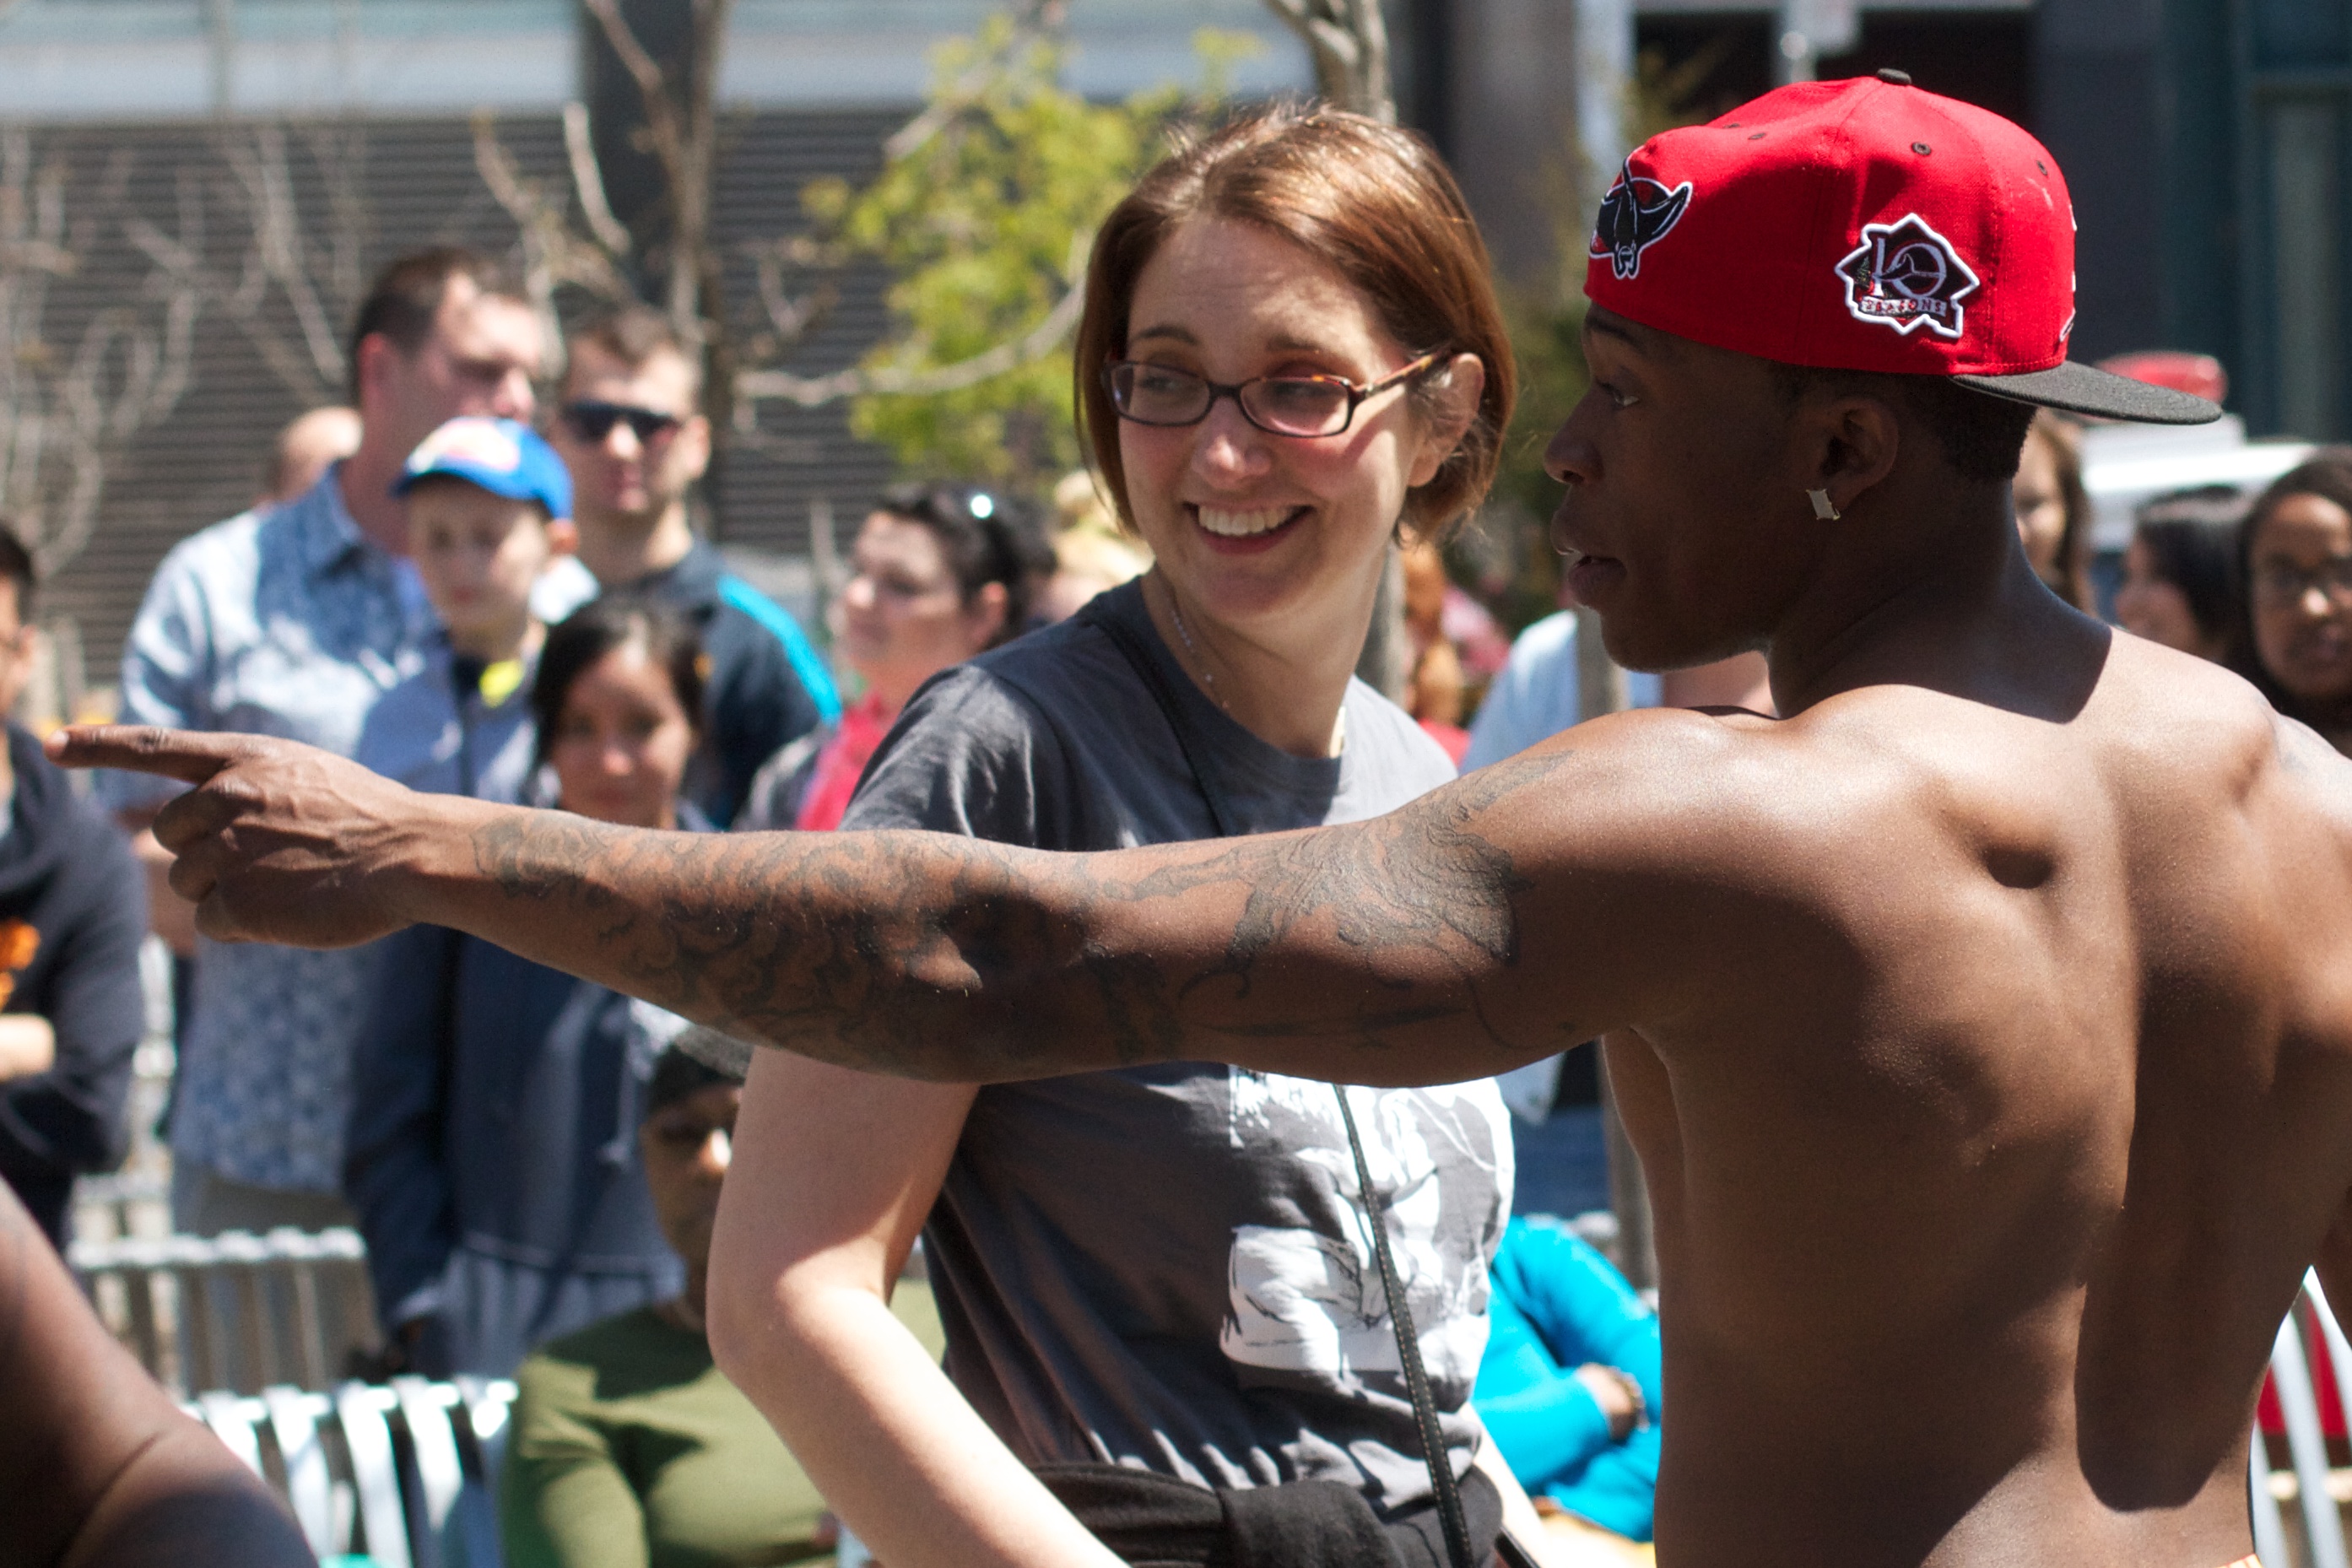
crowd, festival, endurance sports